Ligero

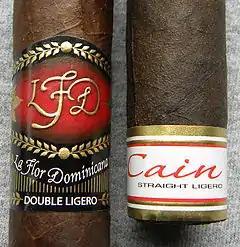
Cigar bands on the products of La Flor Dominicana and Oliva Cigar Company touting a high ligero leaf content.

Ligero is a type of tobacco leaf found near the top of each tobacco plant. Slower to mature than the seco and viso leaves found at the middle of the plant or the easy-burning volado leaves at the bottom, ligero leaves are characterized by a coarse texture and produce smoke with a potent, spicy taste. Ligero leaf is selected for the manufacture of heavy, full-bodied cigars, being rolled at the very center of the filler bundle owing to its slow-burning nature.